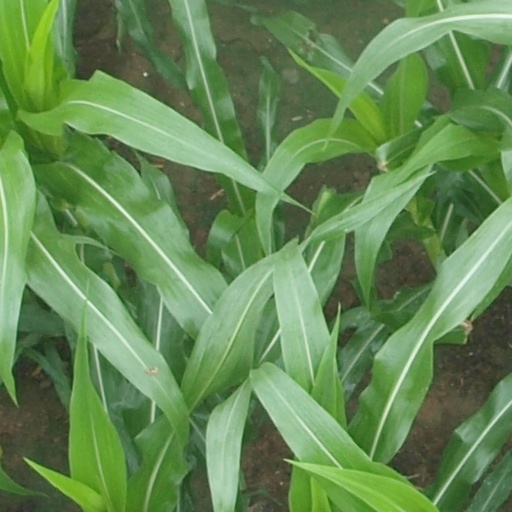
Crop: maize; corn